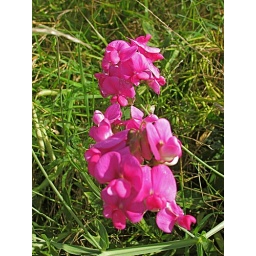
Wild sweet pea field in flower